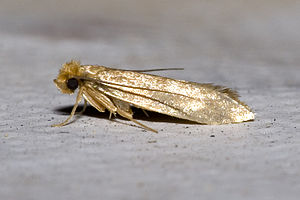
Møl
Klædemøl.
Møl er forskellige insekter, der tilhører sommerfuglene. Møl er ikke en taksonomisk gruppe, men flere familier af natsommerfugle kaldes møl.